History of the Hungary national football team

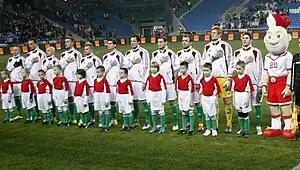
Hungary in a friendly tie against Poland on 15 November 2011 at the Stadion Miejski, Poznań, Poland. The line-up included Dzsudzsák, Juhász, Varga, Priskin, Koman, Laczkó, Tőzsér, Vanczák, Sándor, Bogdán, & Gera

The most talented players of the 2000s were Gera and Dárdai. Both played abroad (Gera in the Premier League for West Bromwich Albion F.C. and Fulham F.C., while Dárdai in the Bundesliga for Hertha BSC). However, other significant players did not emerge in order to form a strong national team which resulted the consecutive failures of the qualification for the international competitions in the 2000s. Hungary were unable to qualify for the UEFA Euro 2000, 2004, 2008 and for FIFA World Cup 2002, 2006, and 2010. Moreover, during the UEFA Euro 2008 qualification Hungary finished sixth in their group reaching their nadir in their football history. They even lost to Malta which resulted the resignation of Bozsik. Couple of days later Várhidi was appointed who was famous for his appearances in the Sport 1, Hungarian sport television, and analysing the Italian Serie A clubs. He proved his talent by beating the 2006 FIFA World Champions Italy by 3–1 at the Ferenc Puskás Stadium in a friendly tie. However, neither Bozsik nor Várhidi could do well in the official matches which resulted their removal.